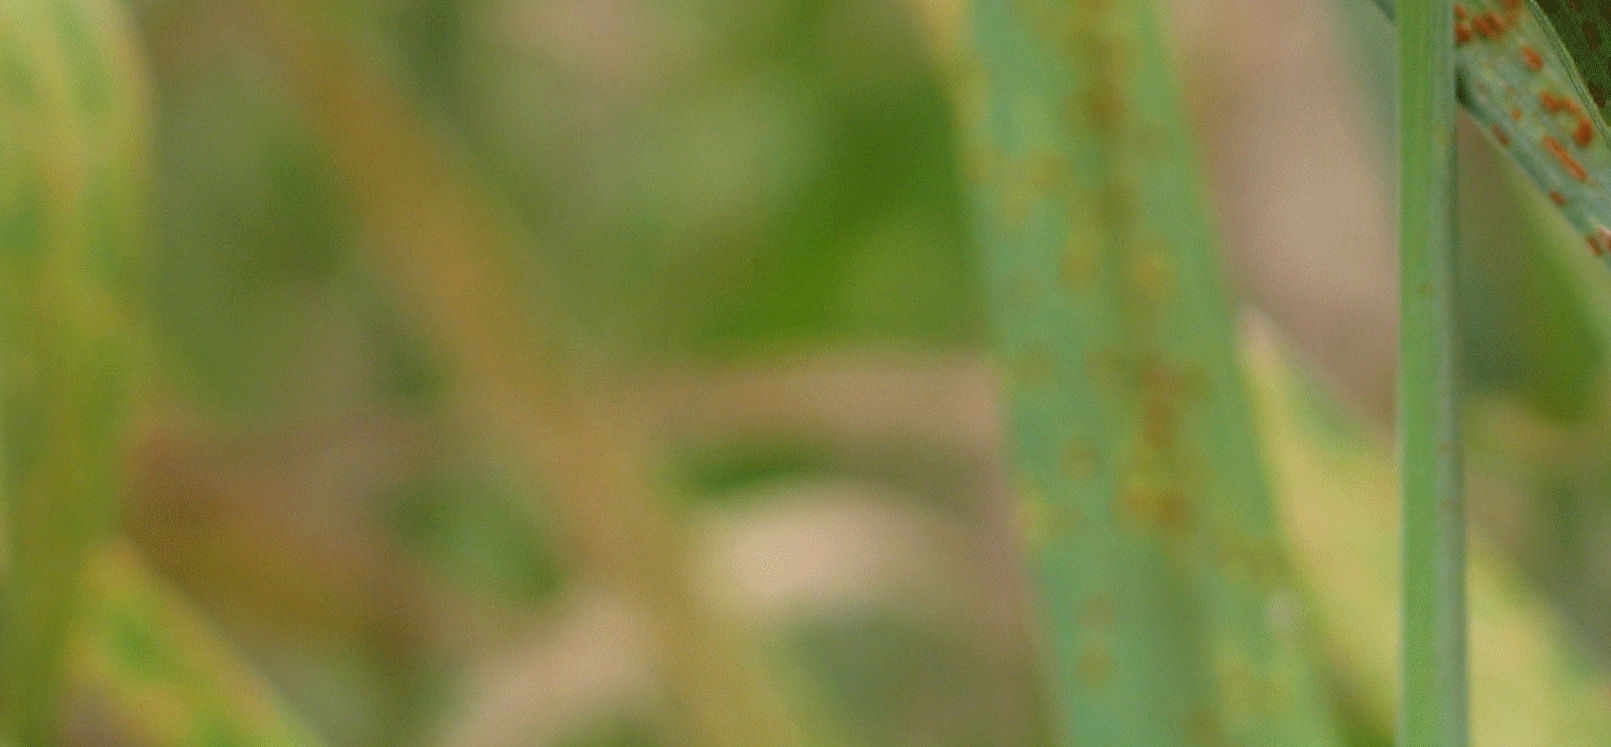
Label: Wheat___Brown_Rust